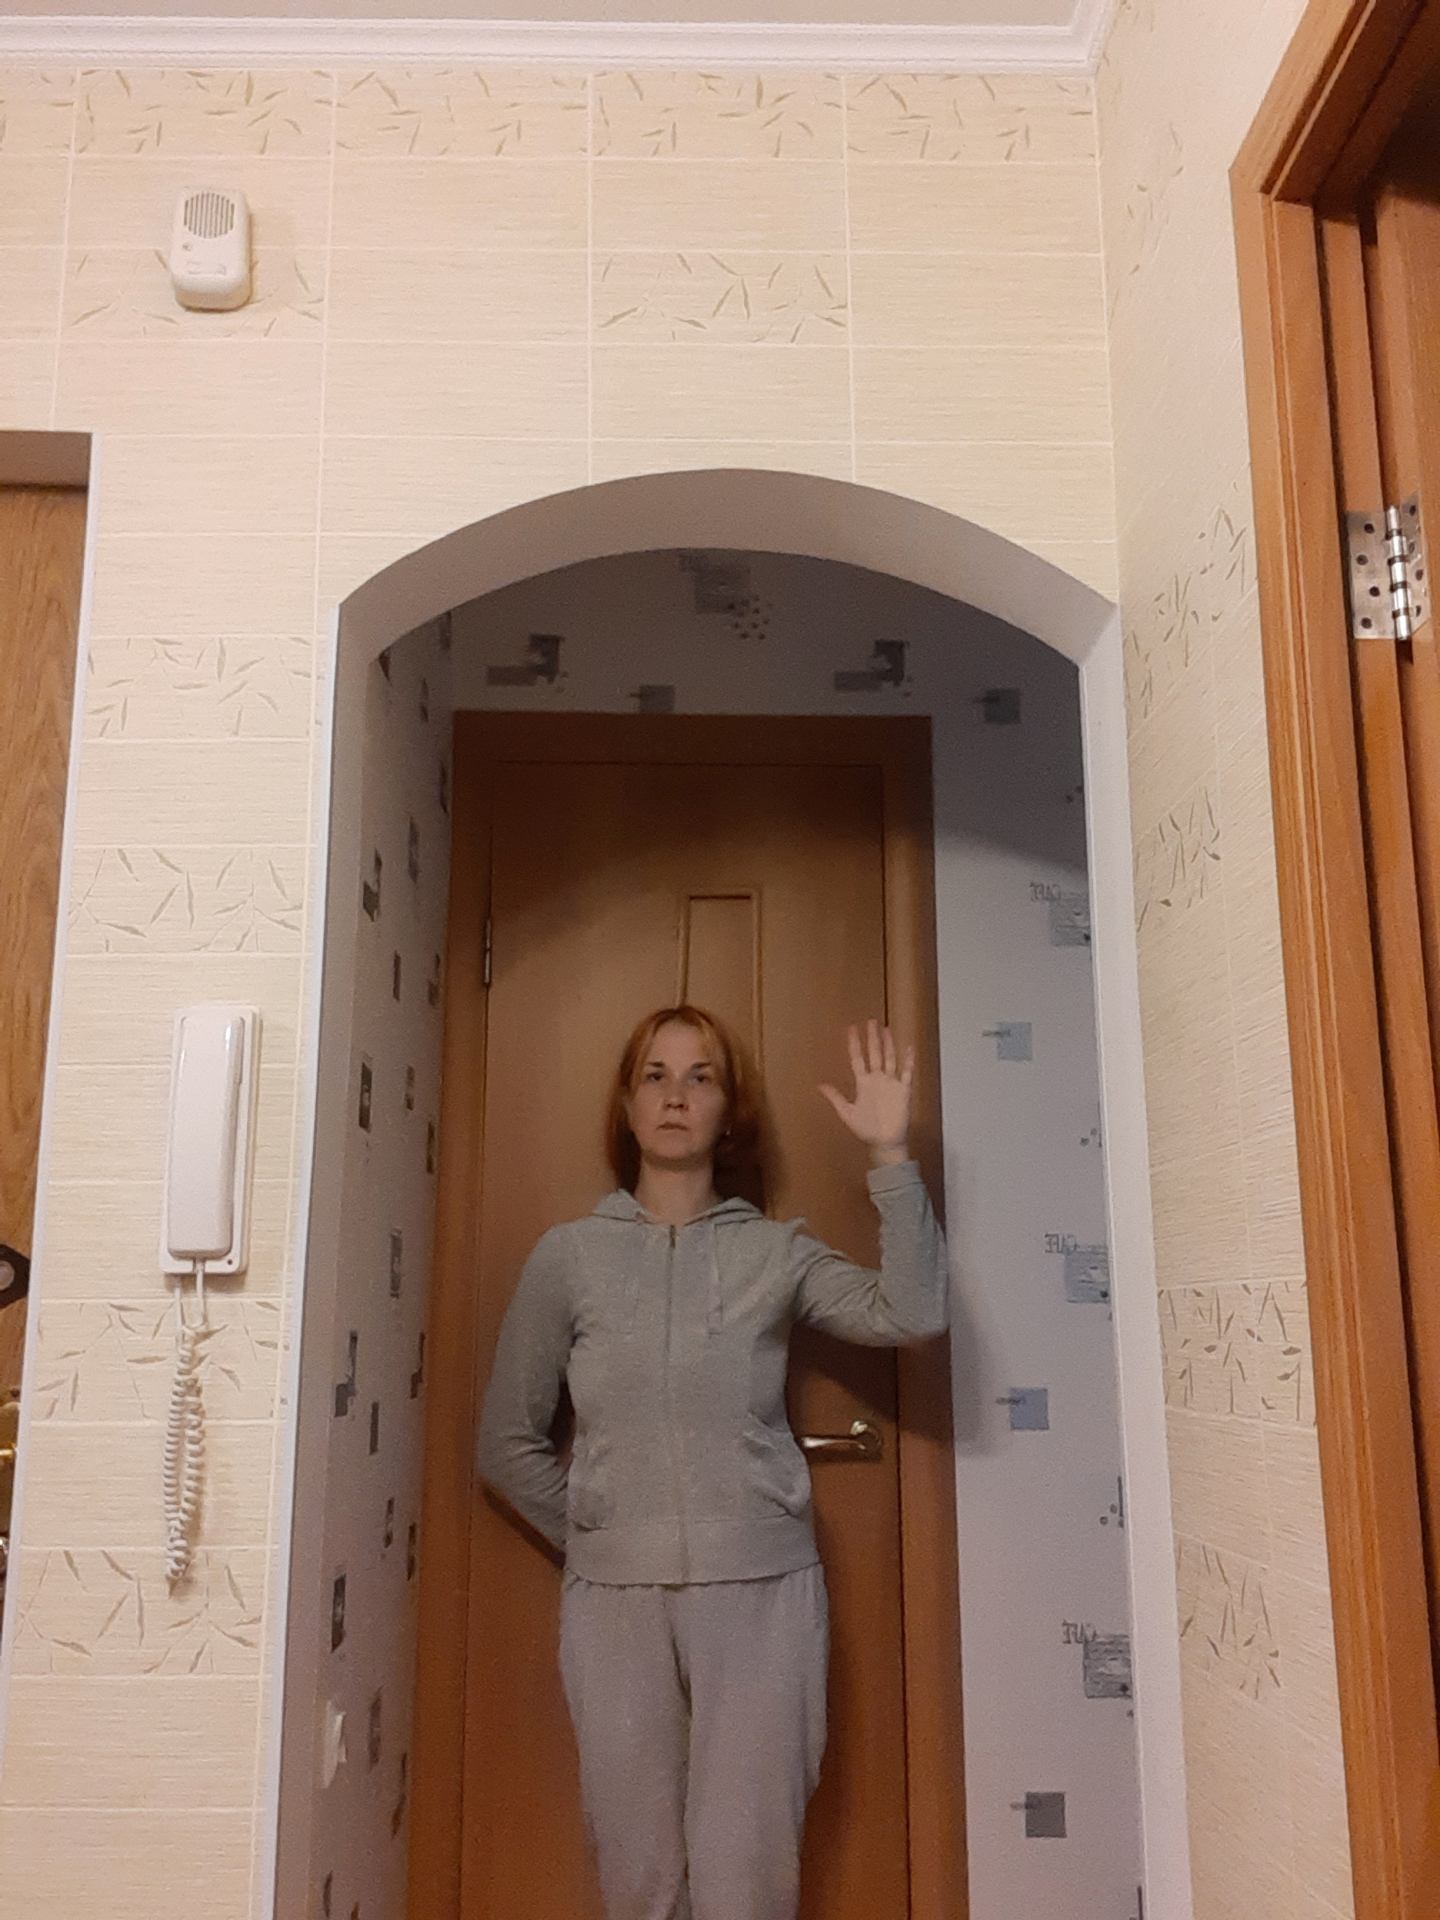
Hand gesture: palm